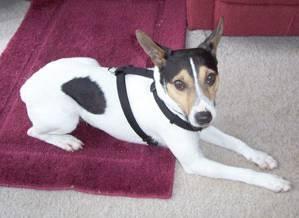
dog